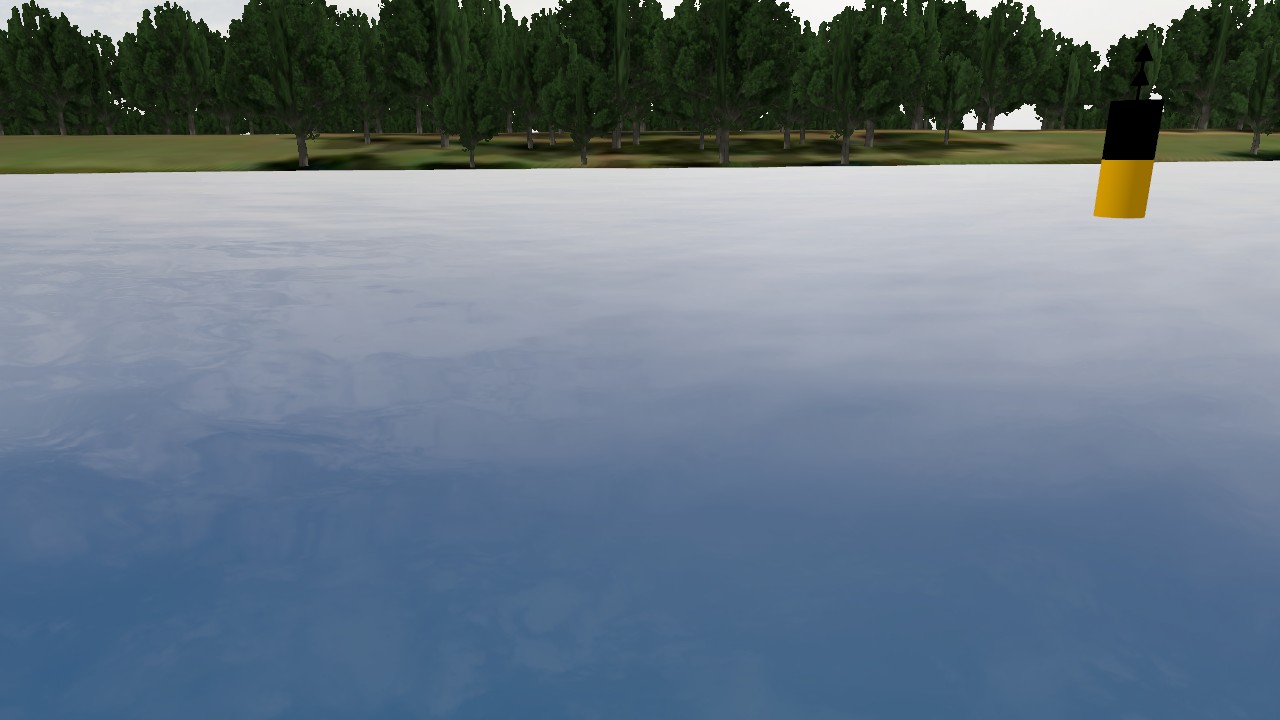
Label: cardinal_north
Descriptions: top half black, bottom half yellow ||| looks like two triangles in 2D image ||| black upper half and yellow lower half (2 bands) ||| two cones with apexes pointing upward on the buoy top mark